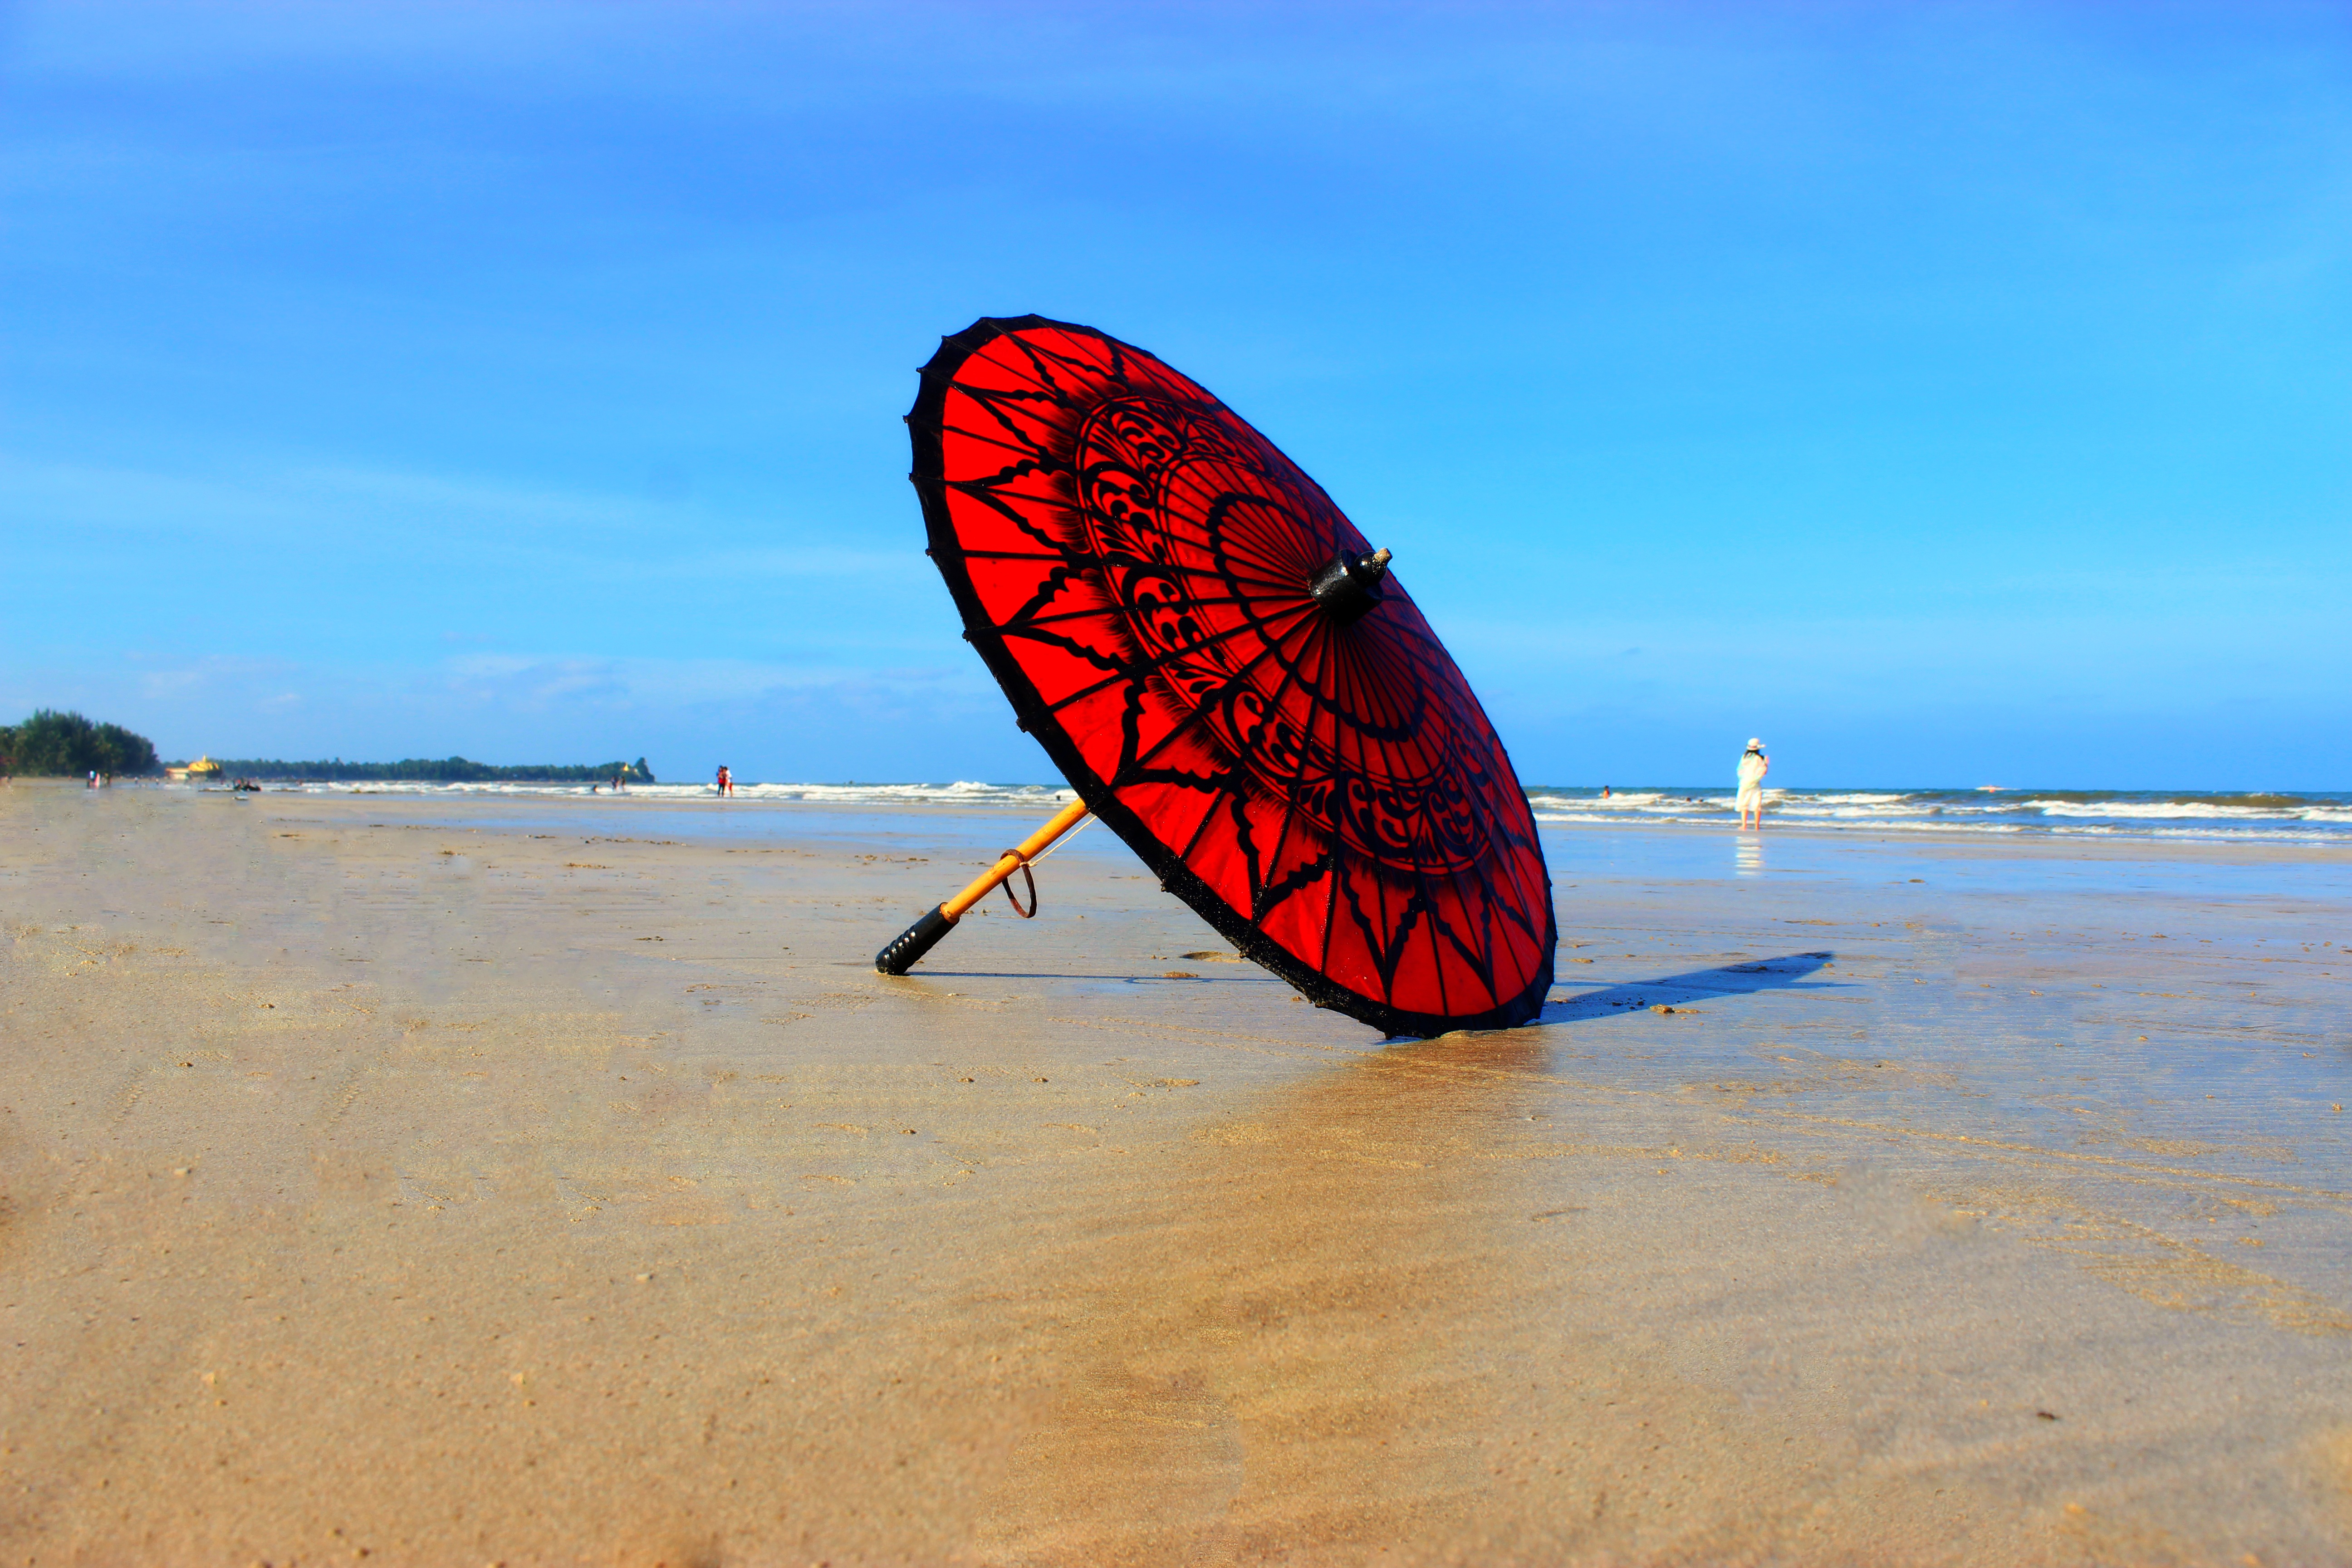
beach, sea, coast, water, nature, sand, ocean, sky, shore, wave, wind, summer, vacation, travel, reflection, vehicle, sailing, umbrella, surfboard, bay, toy, body of water, sports, windsurfing, atmosphere of earth, surfing equipment and supplies